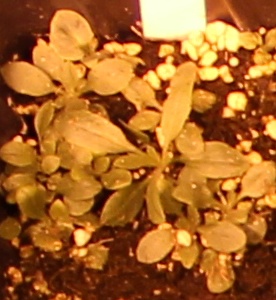
Label: Horseweed